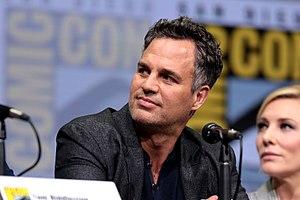
The Normal Heart est un drame, une romance et un film historique américain réalisé par Ryan Murphy. Le film s’inspire de la pièce éponyme de Larry Kramer, jouée sur scène pour la première fois en 1985. Historiquement, 1985 est l’année où le terme SIDA est prononcé pour la première fois par le gouvernement américain, soit quatre ans après le premier diagnostic, en juin 1981.